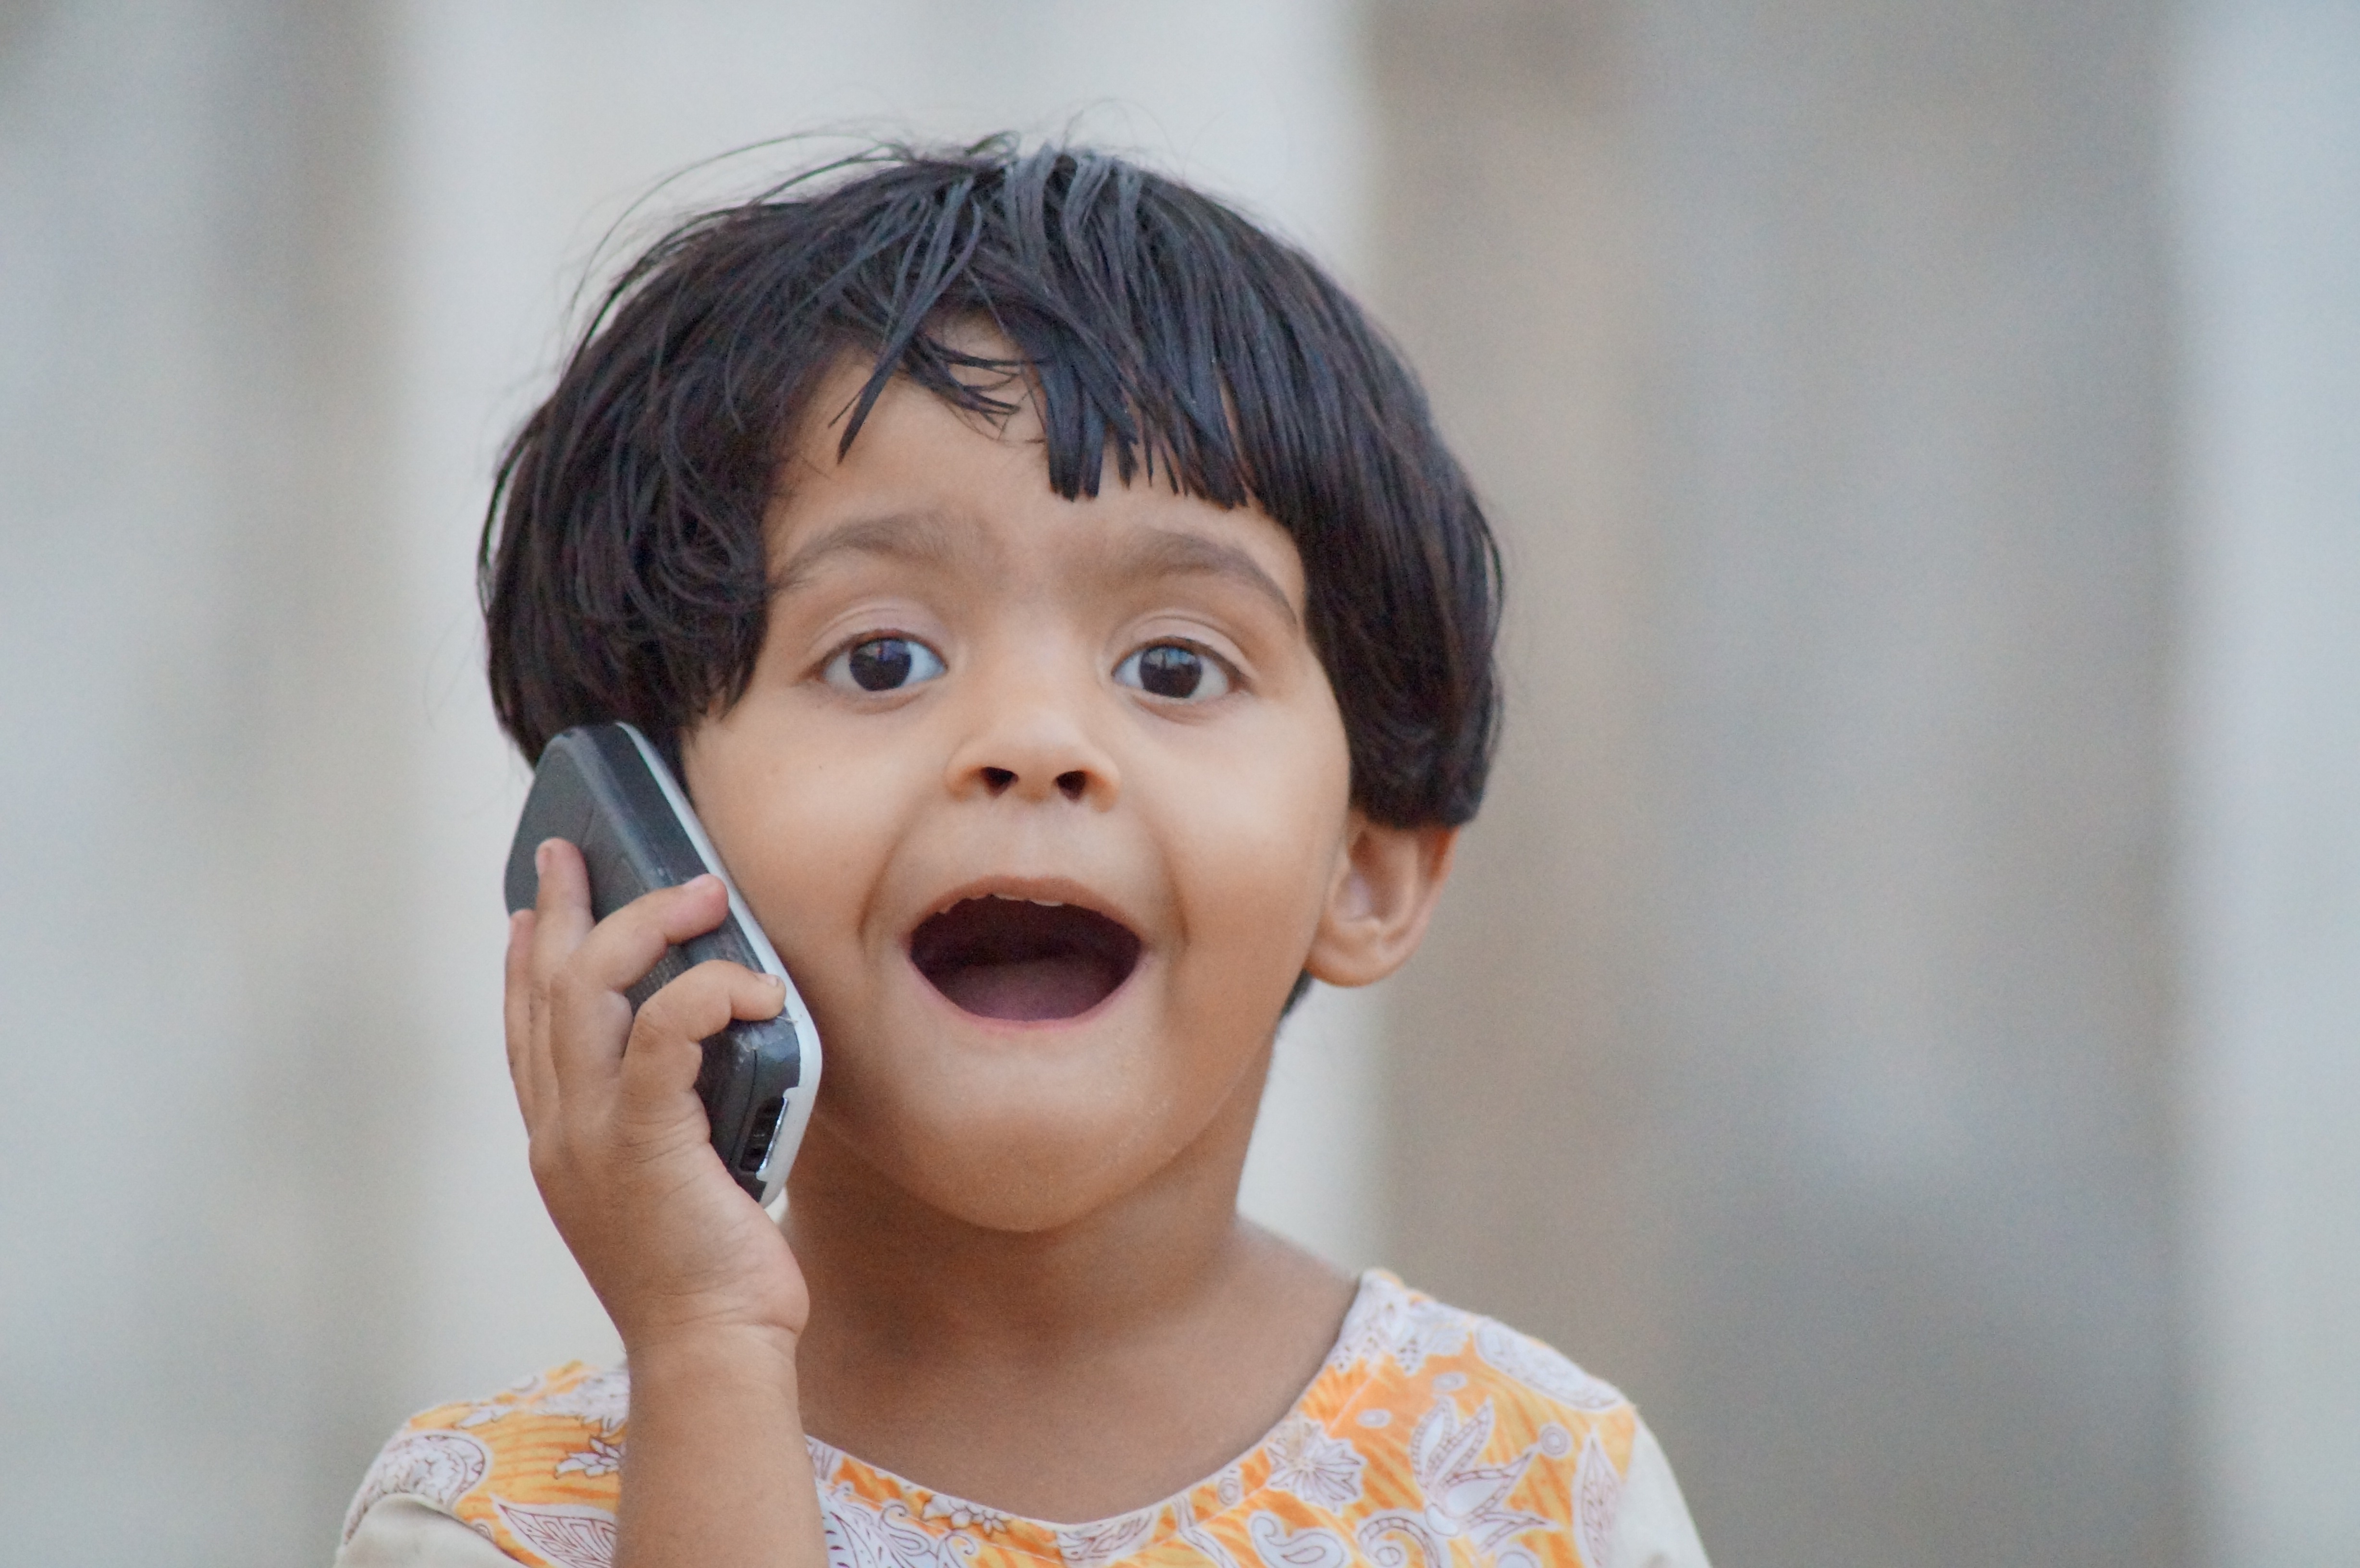
person, people, girl, woman, photography, boy, male, female, portrait, child, facial expression, hairstyle, smile, talk, close up, face, nose, infant, toddler, eye, head, call, skin, beauty, speak, organ, scream, laughter, speakers, emotion, surprise, portrait photography, call out, say c